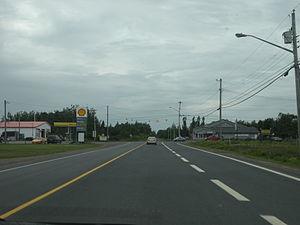
Le Bloc, l'intersection principale d'Inkerman, au Nouveau-Brunswick (Canada).
Inkerman, parfois appelé Inkerman-Centre, est un village canadien situé dans le Gloucester et la région de la Péninsule acadienne, au nord-est du Nouveau-Brunswick. Le village a le statut de DSL sous le nom légal d'Inkerman Centre. Le DSL comprend trois hameaux, soit Inkerman-Centre, Inkerman-Ferry et Four Roads.